International flight

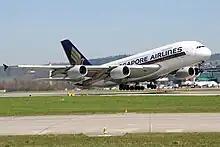
Larger aircraft such as the Airbus A380 are often used for international flights.

An international flight is a form of commercial flight within civil aviation where the departure and the arrival take place in different countries.